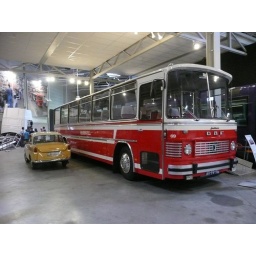
Het DAF Museum is gevestigd in een industrieel monument in Eindhoven. In het DAF Museum zie je de hele geschiedenis van de DAF voertuigen.